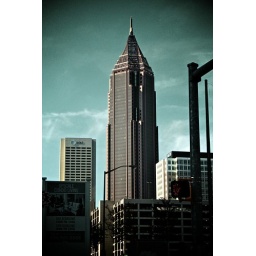
Taken in Atlanta a couple of weeks ago outside the car window haha. Love this city!